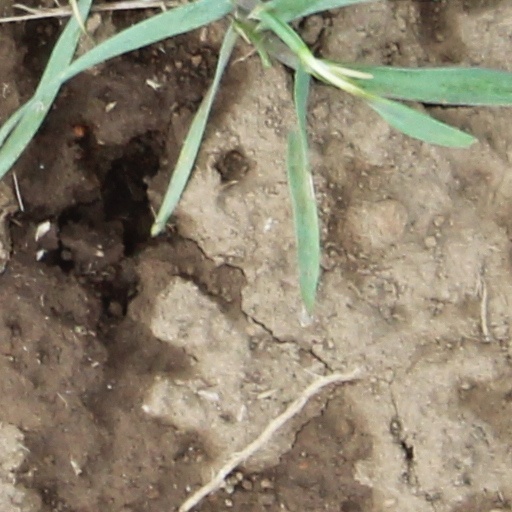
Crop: wheat